Lorin Morgan-Richards

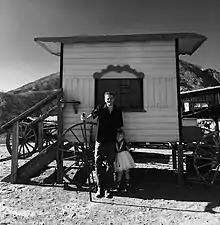
Lorin Morgan-Richards with his daughter Berlin

Morgan-Richards speaking on the history books he read in grade school: "Usually the pictures told much more about American history than the text. I remembered seeing at a very early age a glowing photo of Custer and a few pages after (of) an elderly man, who looked like my own grandfather, lying dead in the snow. He was alone, and without care. I later found out his name was Miniconjou chief Spotted Elk (Bigfoot) and he was part of the massacre at Wounded Knee. That photo has always stuck with me. I knew something was not right, and the text which was alongside it was not giving the full story."